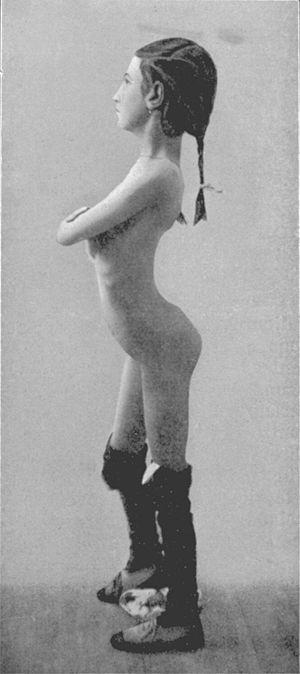
Ou bien le dos rond, la cyphose, c'est-à-dire à convexité postérieure.
La lordose est la courbure vers l'intérieur de la colonne vertébrale, en particulier au niveau des régions cervicales et lombaires, par opposition à la cyphose, qui est une concavité ventrale.